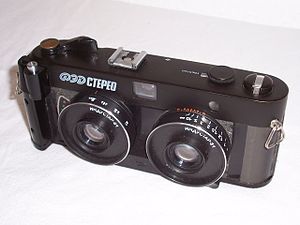
Stereokamera
FED Stereo
Stereokamera er et fotografisk kamera, der optager billeder med stereoskopisk virkning. Dette sker normalt ved at benytte to objektiver eller to kameraer, der er forskudt sideværts med den omtrentlige afstand mellem menneskets øjne. Evt. kan man nøjes med ét kamera, der så forskydes på en skinne for at tage det andet billede. Det kræver, at motivet er helt stille. De to billeder er lidt forskellige på grund af linsernes placering, de har en parallakse. Hvis billederne betragtes samtidig i et stereoskop eller gengives på anden måde, så hvert øje kun ser ét af billederne, får man et synsindtryk af en rumlig figur.